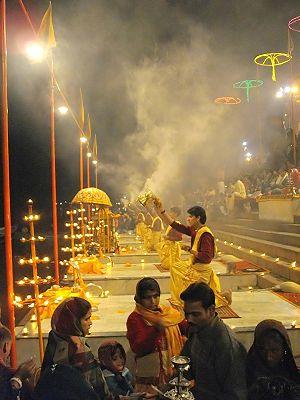
En Asie du Sud, un ghat est un ensemble de marches ou de gradins qui recouvrent les rives des cours d'eau ou les berges des bassins. Ils permettent de descendre jusqu'à l'eau, le plus souvent un fleuve sacré, comme le Gange à Haridwar et Varanasi. C'est un lieu de baignade important pour les ablutions rituelles des hindous, ainsi qu'un lieu d'offrandes.
Le Ghat Dashashwamedh est le ghat principal de Varanasi. Il est situé en bordure du Gange à proximité du Vishwanath Temple.